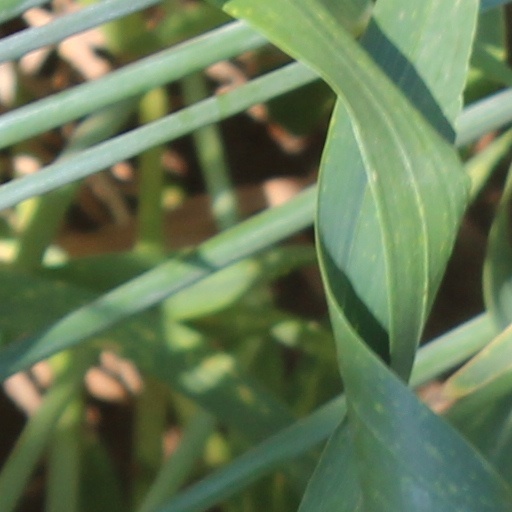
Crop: wheat